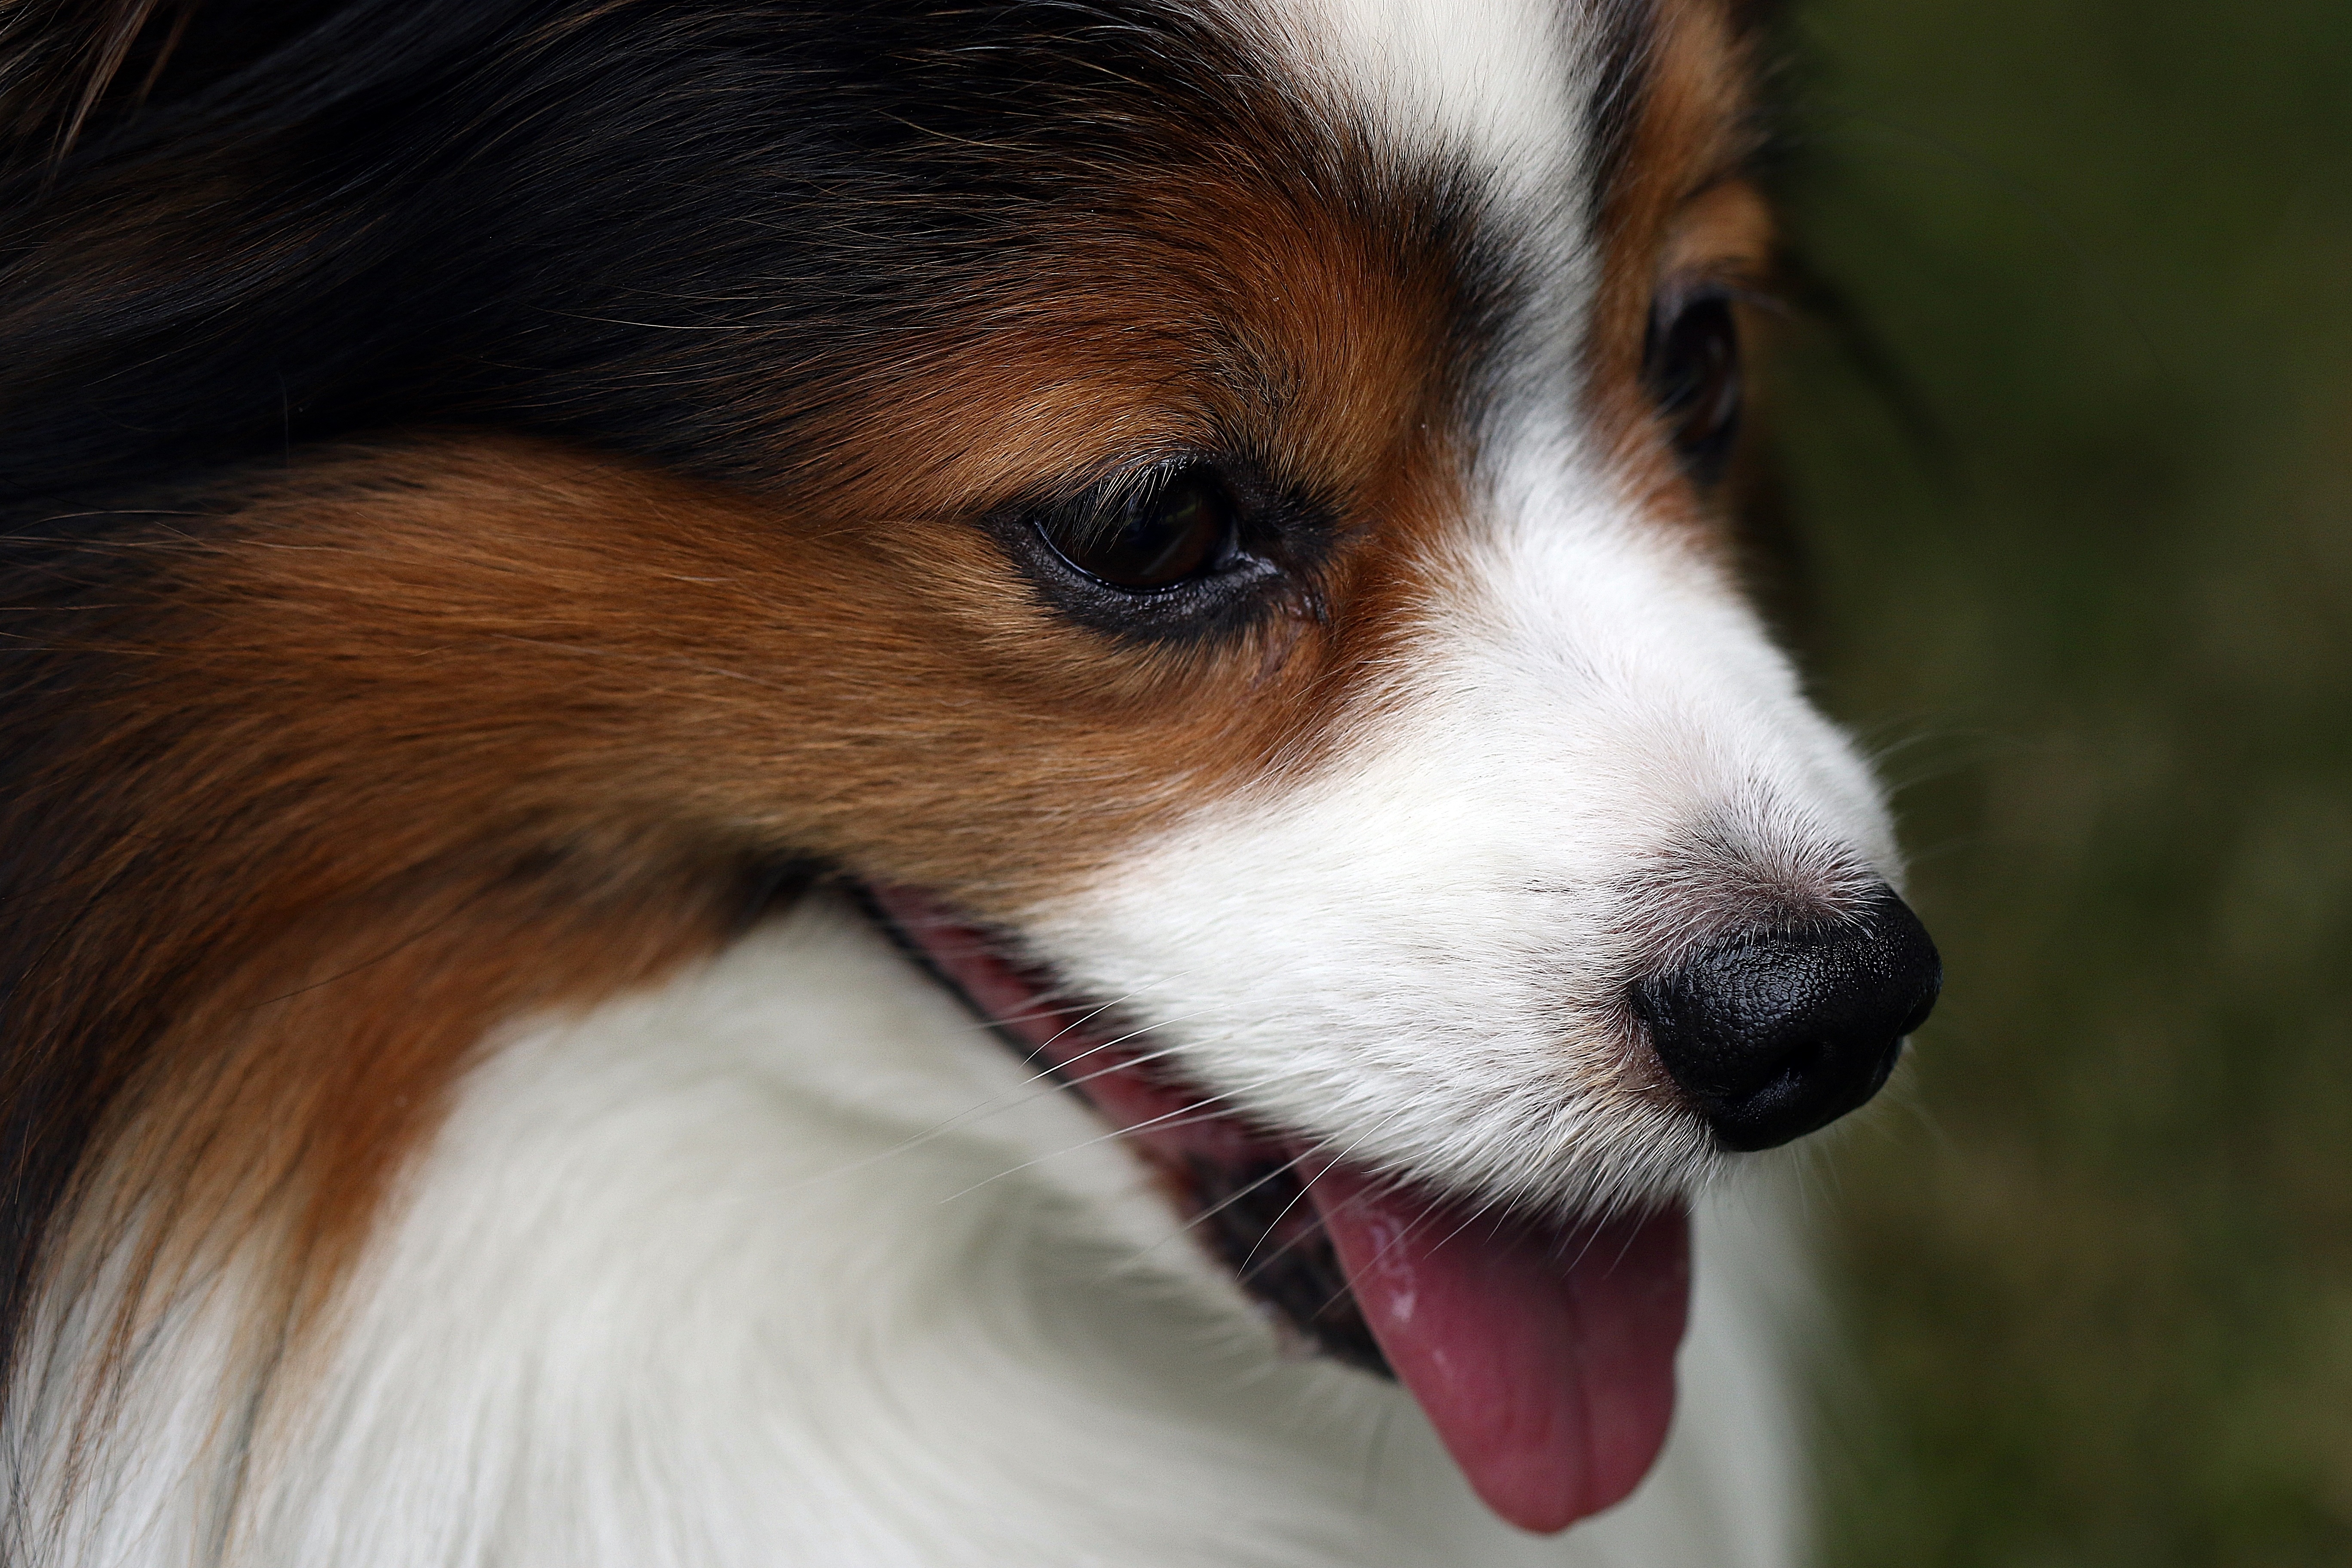
sweet, puppy, dog, animal, coat, mammal, friend, spaniel, close up, thoroughbred, eyes, whiskers, eye, vertebrate, papillon, organ, dog breed, breed, doggy, language, the head of the, long haired, a thumbnail, dog like mammal, carnivoran, dog breed group, kooikerhondje, phalene